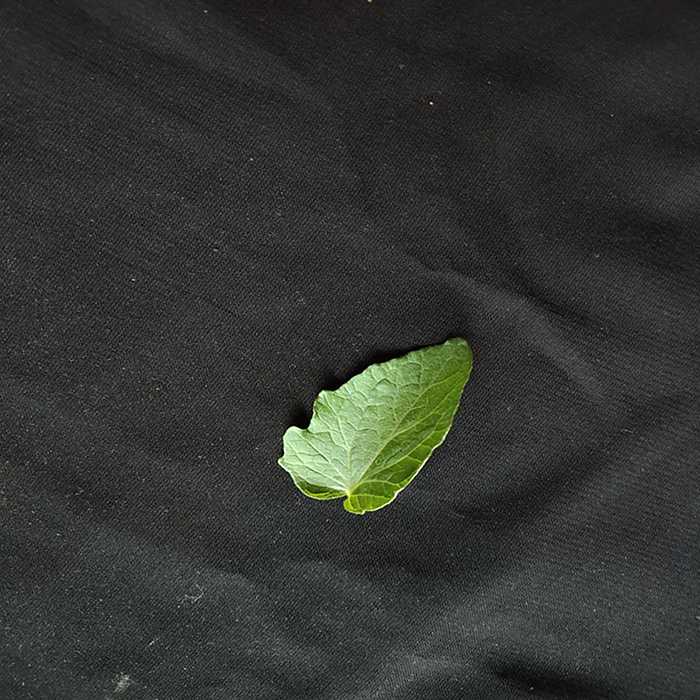
Plant: Tomato
Label: Tomato Fresh leaf